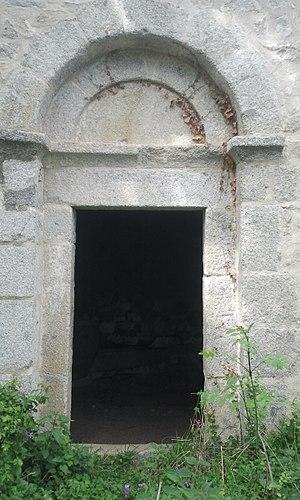
Portail de Sainte-Cécile de Cos
L'église Sainte-Cécile de Cos est une église de styles préroman et roman construite entre le IXᵉ et le XIᵉ siècles située au Tech, dans le département français des Pyrénées-Orientales.